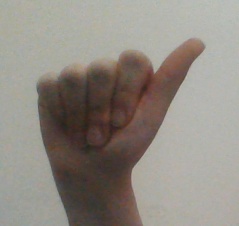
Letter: dhad